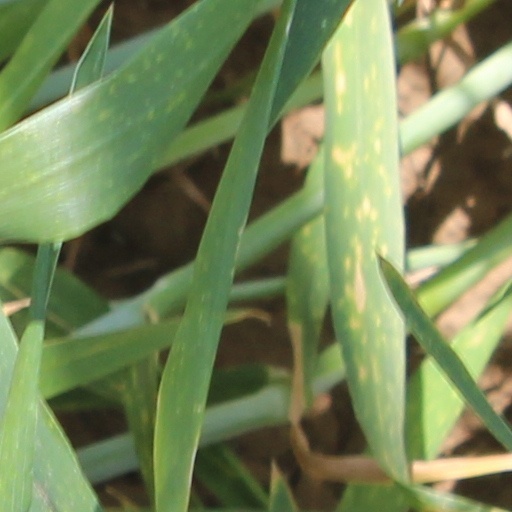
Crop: wheat